Bearley railway station

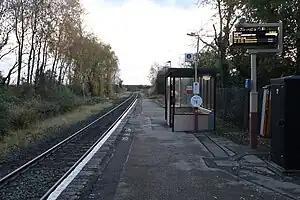
Bearley Station in 2023 looking Southbound towards .

Bearley railway station serves the village of Bearley in South Warwickshire, England. It is on the Leamington–Stratford line. Today it is an unstaffed rural halt, managed by West Midlands Railway.